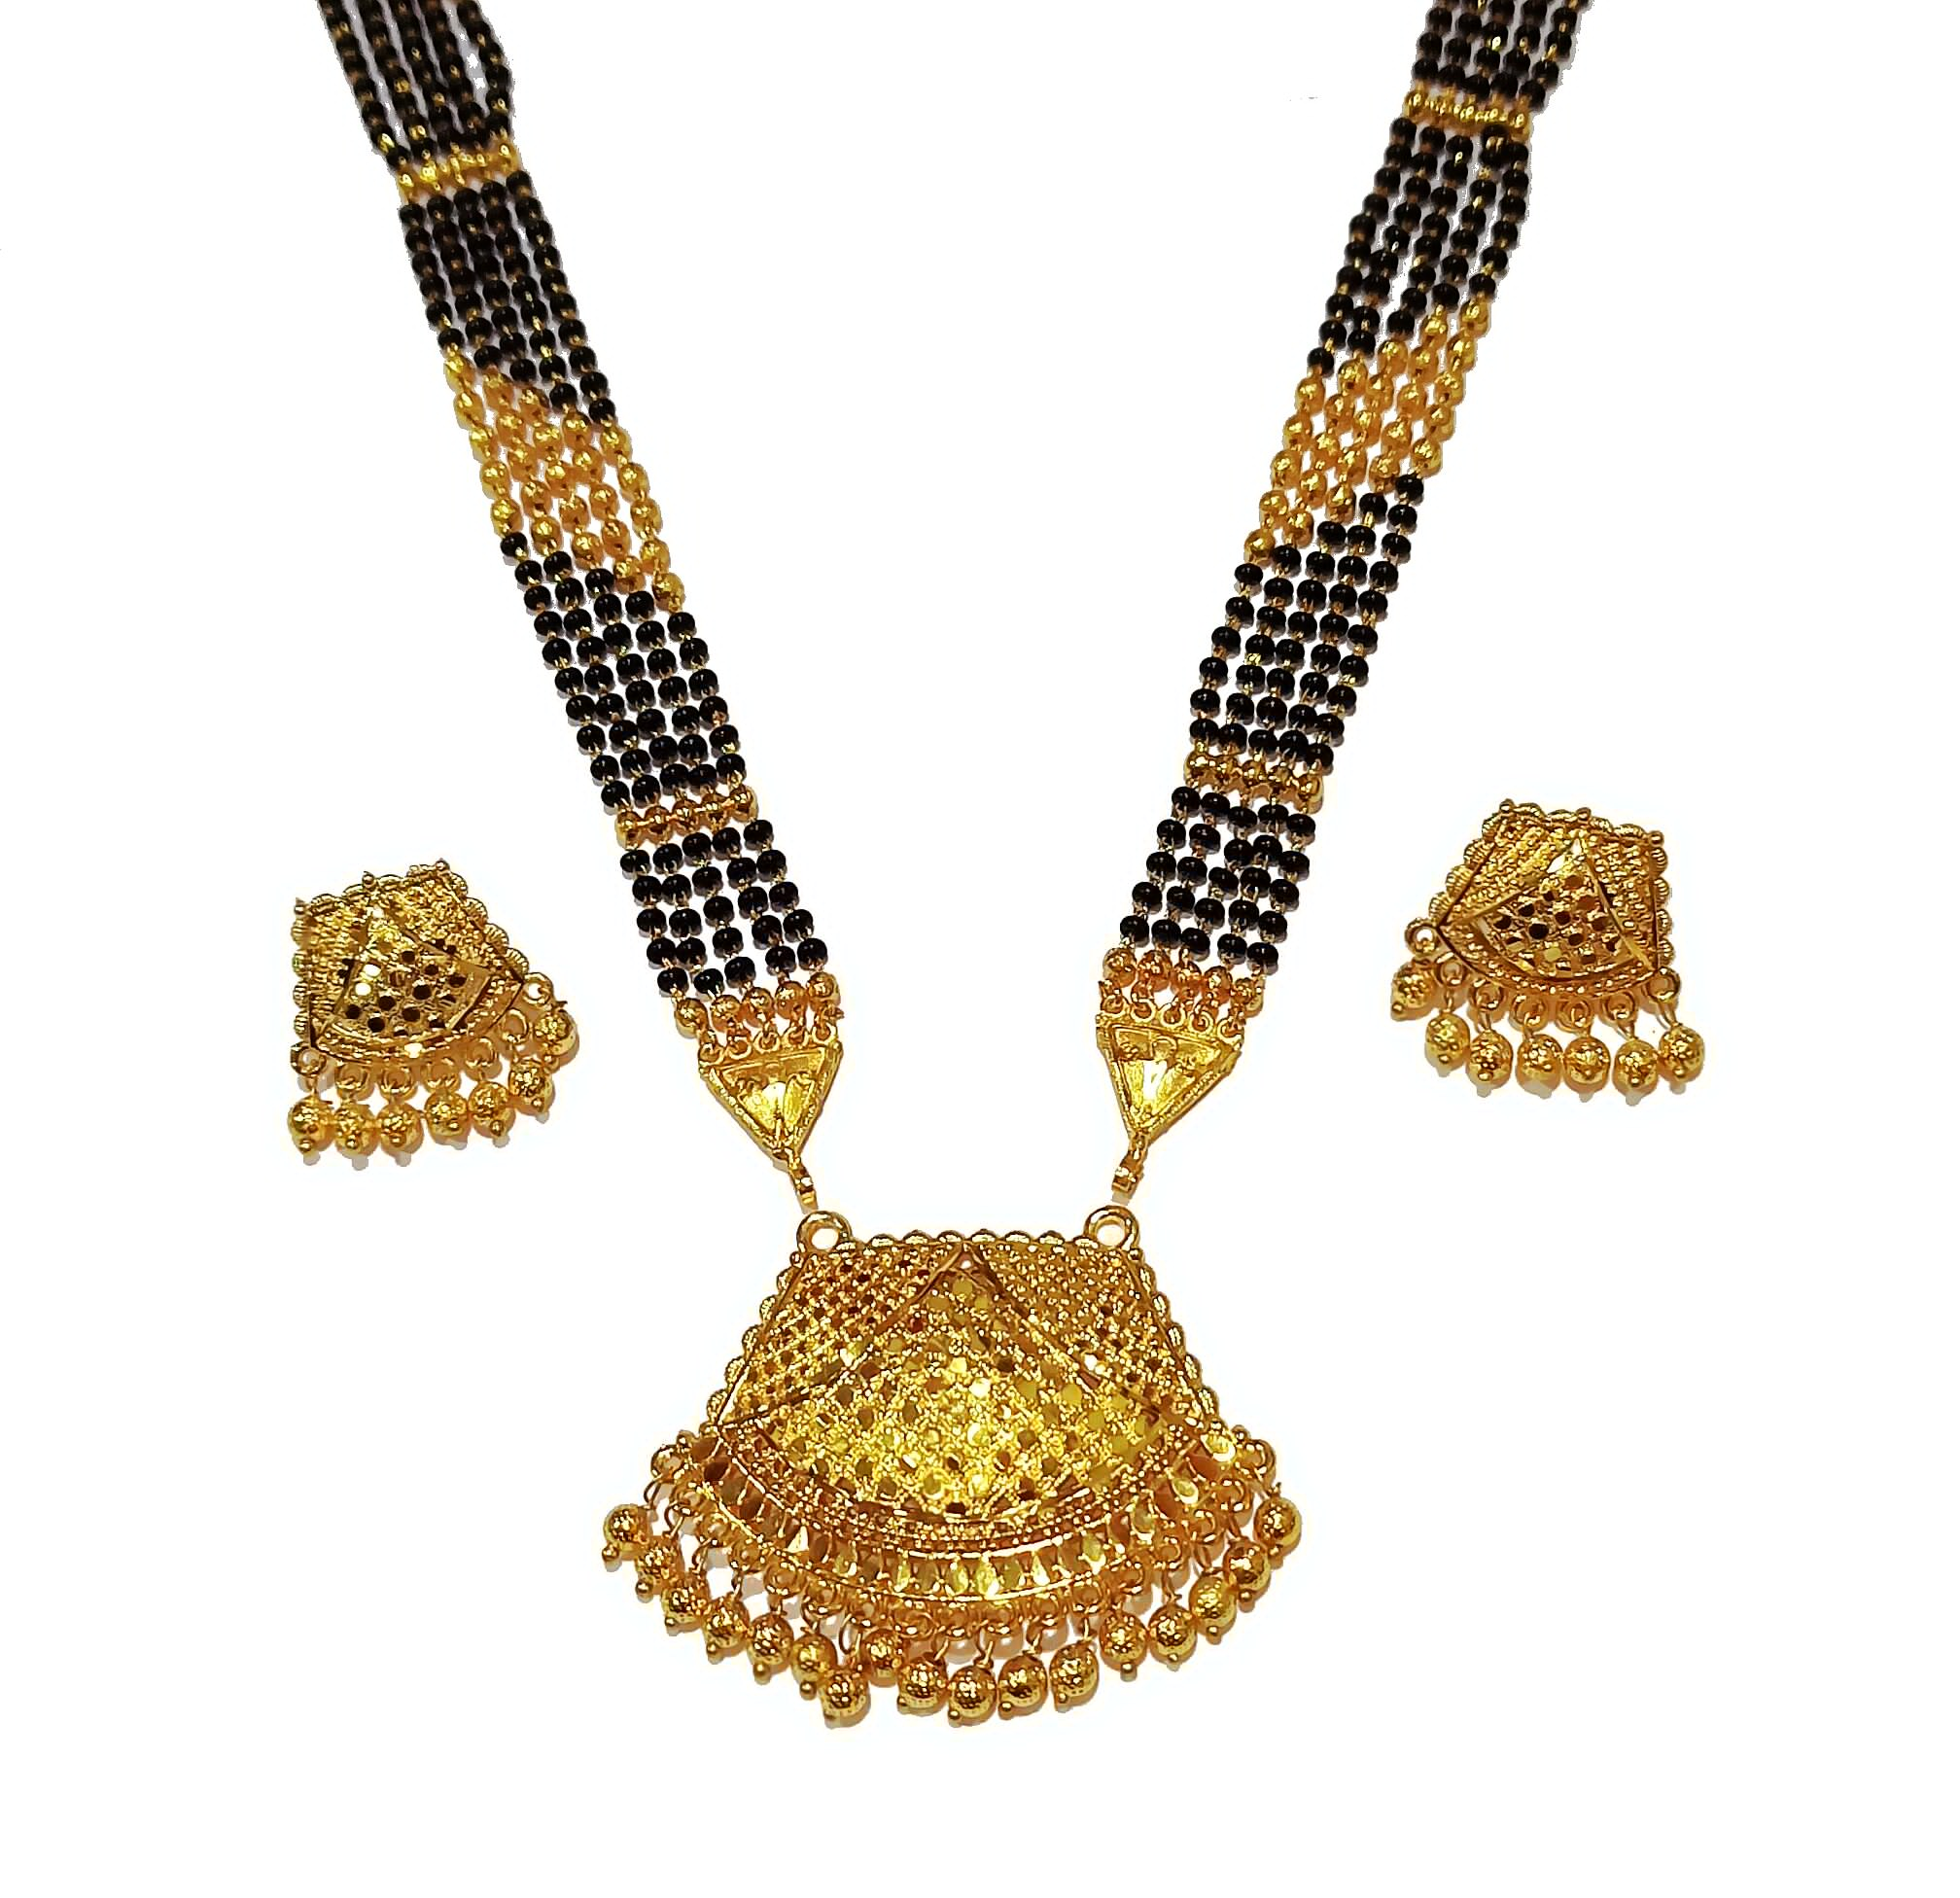
Adhira's Gold-Plated Micropolish 5 layered mangalsutra with pendant and earrings mangalsutra sets
Type: Traditional Jewellery
Brand: Adhira's
Price: Rs. 699
Adhira's Gold-Plated Micropolish 5 layered mangalsutra with pendant and earrings mangalsutra sets
Features: Stylish and Trendy Design From ADHIRA'S Fashion Jewellery, Perfect for Every occasion and Daily Use. Designer Mangalsutra,MaharashtraiN Mangalsutra with earrings
Included: One-mangalsutra-with-black-bead-chain-&-earrings